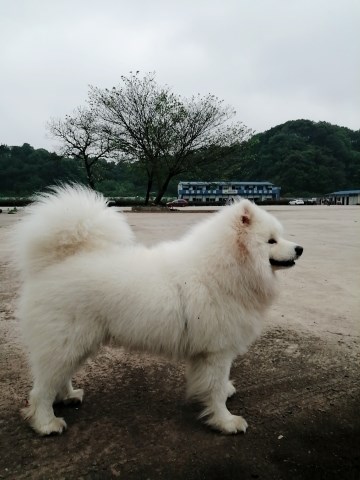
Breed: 2192-n000088-Samoyed